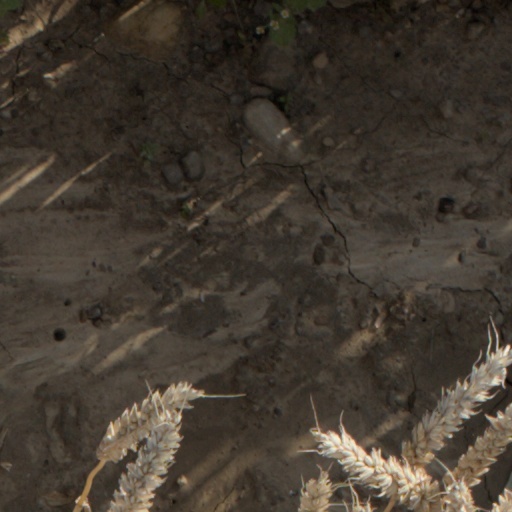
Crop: wheat